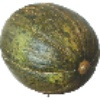
Label: Melon Piel de Sapo 1